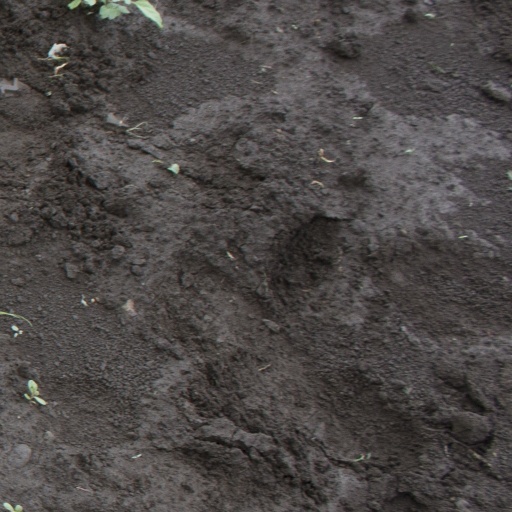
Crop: soybean